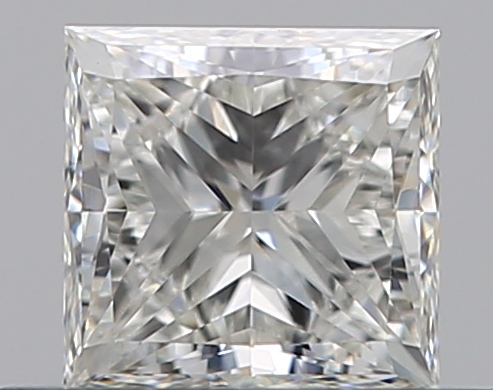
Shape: princess
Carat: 0.52
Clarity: VS1
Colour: I
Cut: EX
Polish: EX
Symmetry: VG
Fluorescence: N
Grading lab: GIA
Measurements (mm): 4.25 x 4.14 x 3.04